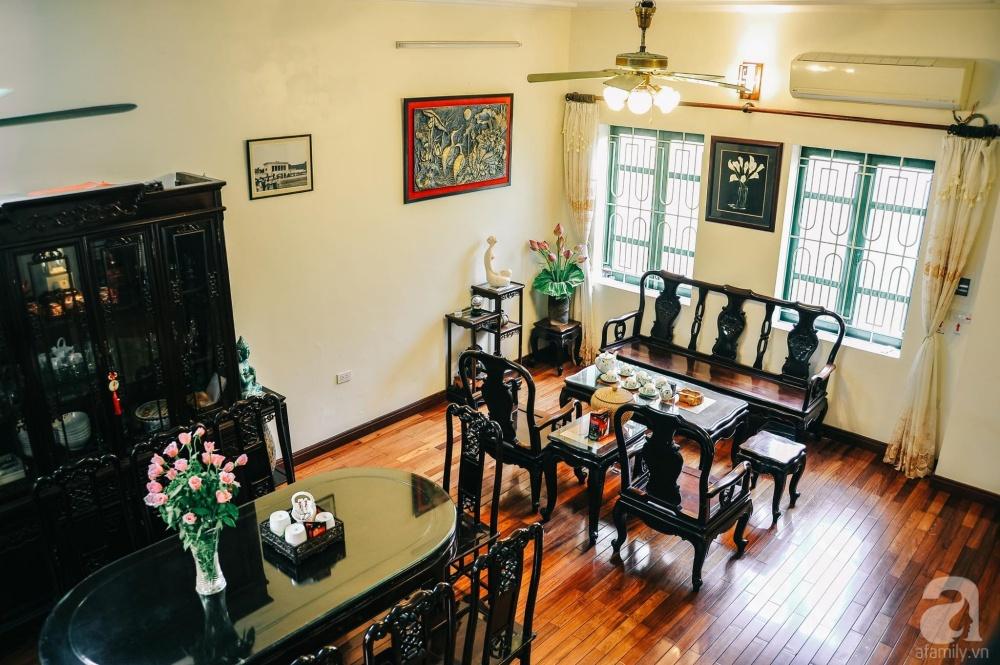
nội thất ở bên trong căn phòng chủ yếu làm bằng gỗ